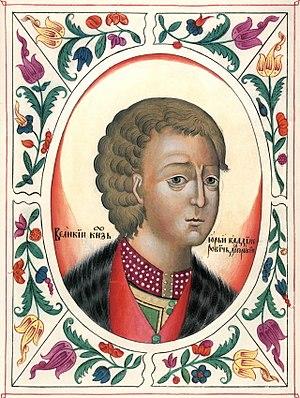
Iouri Vladimirovitch, surnommé « Iouri Dolgorouki », est un Grand-prince de la Rus' de Kiev de la dynastie des Riourikides, qui régna de 1149 à 1151 puis de 1155 à 1157.